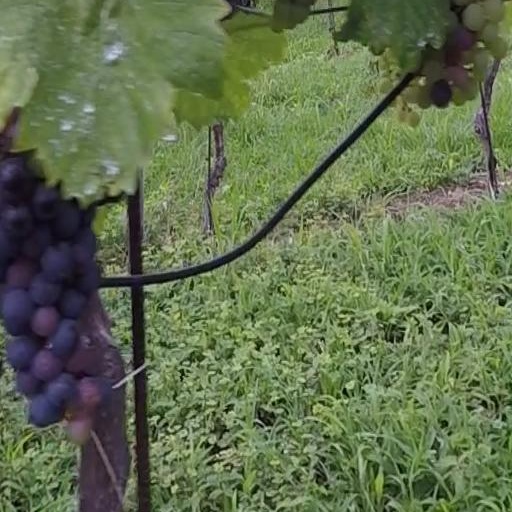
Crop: grape